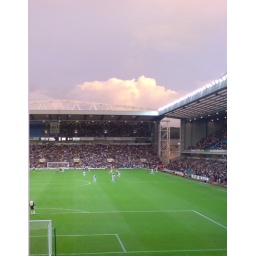
Favourite building in the world. Nice sky too I think. Not bad for a mobile phone pic.